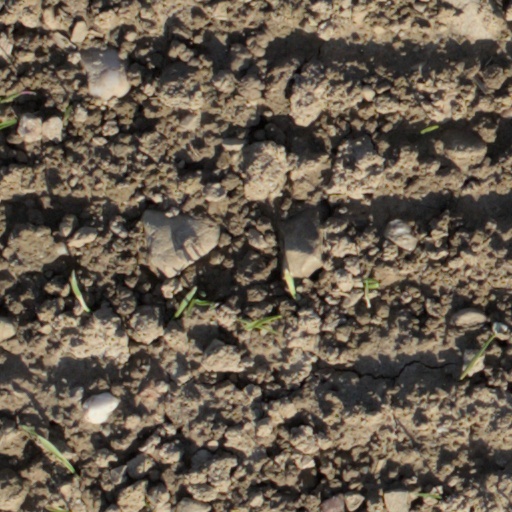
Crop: wheat